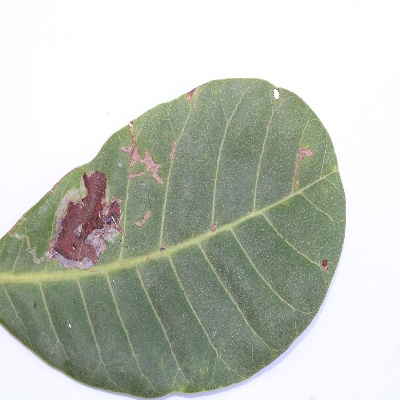
Crop: Cashew
Condition: leaf miner